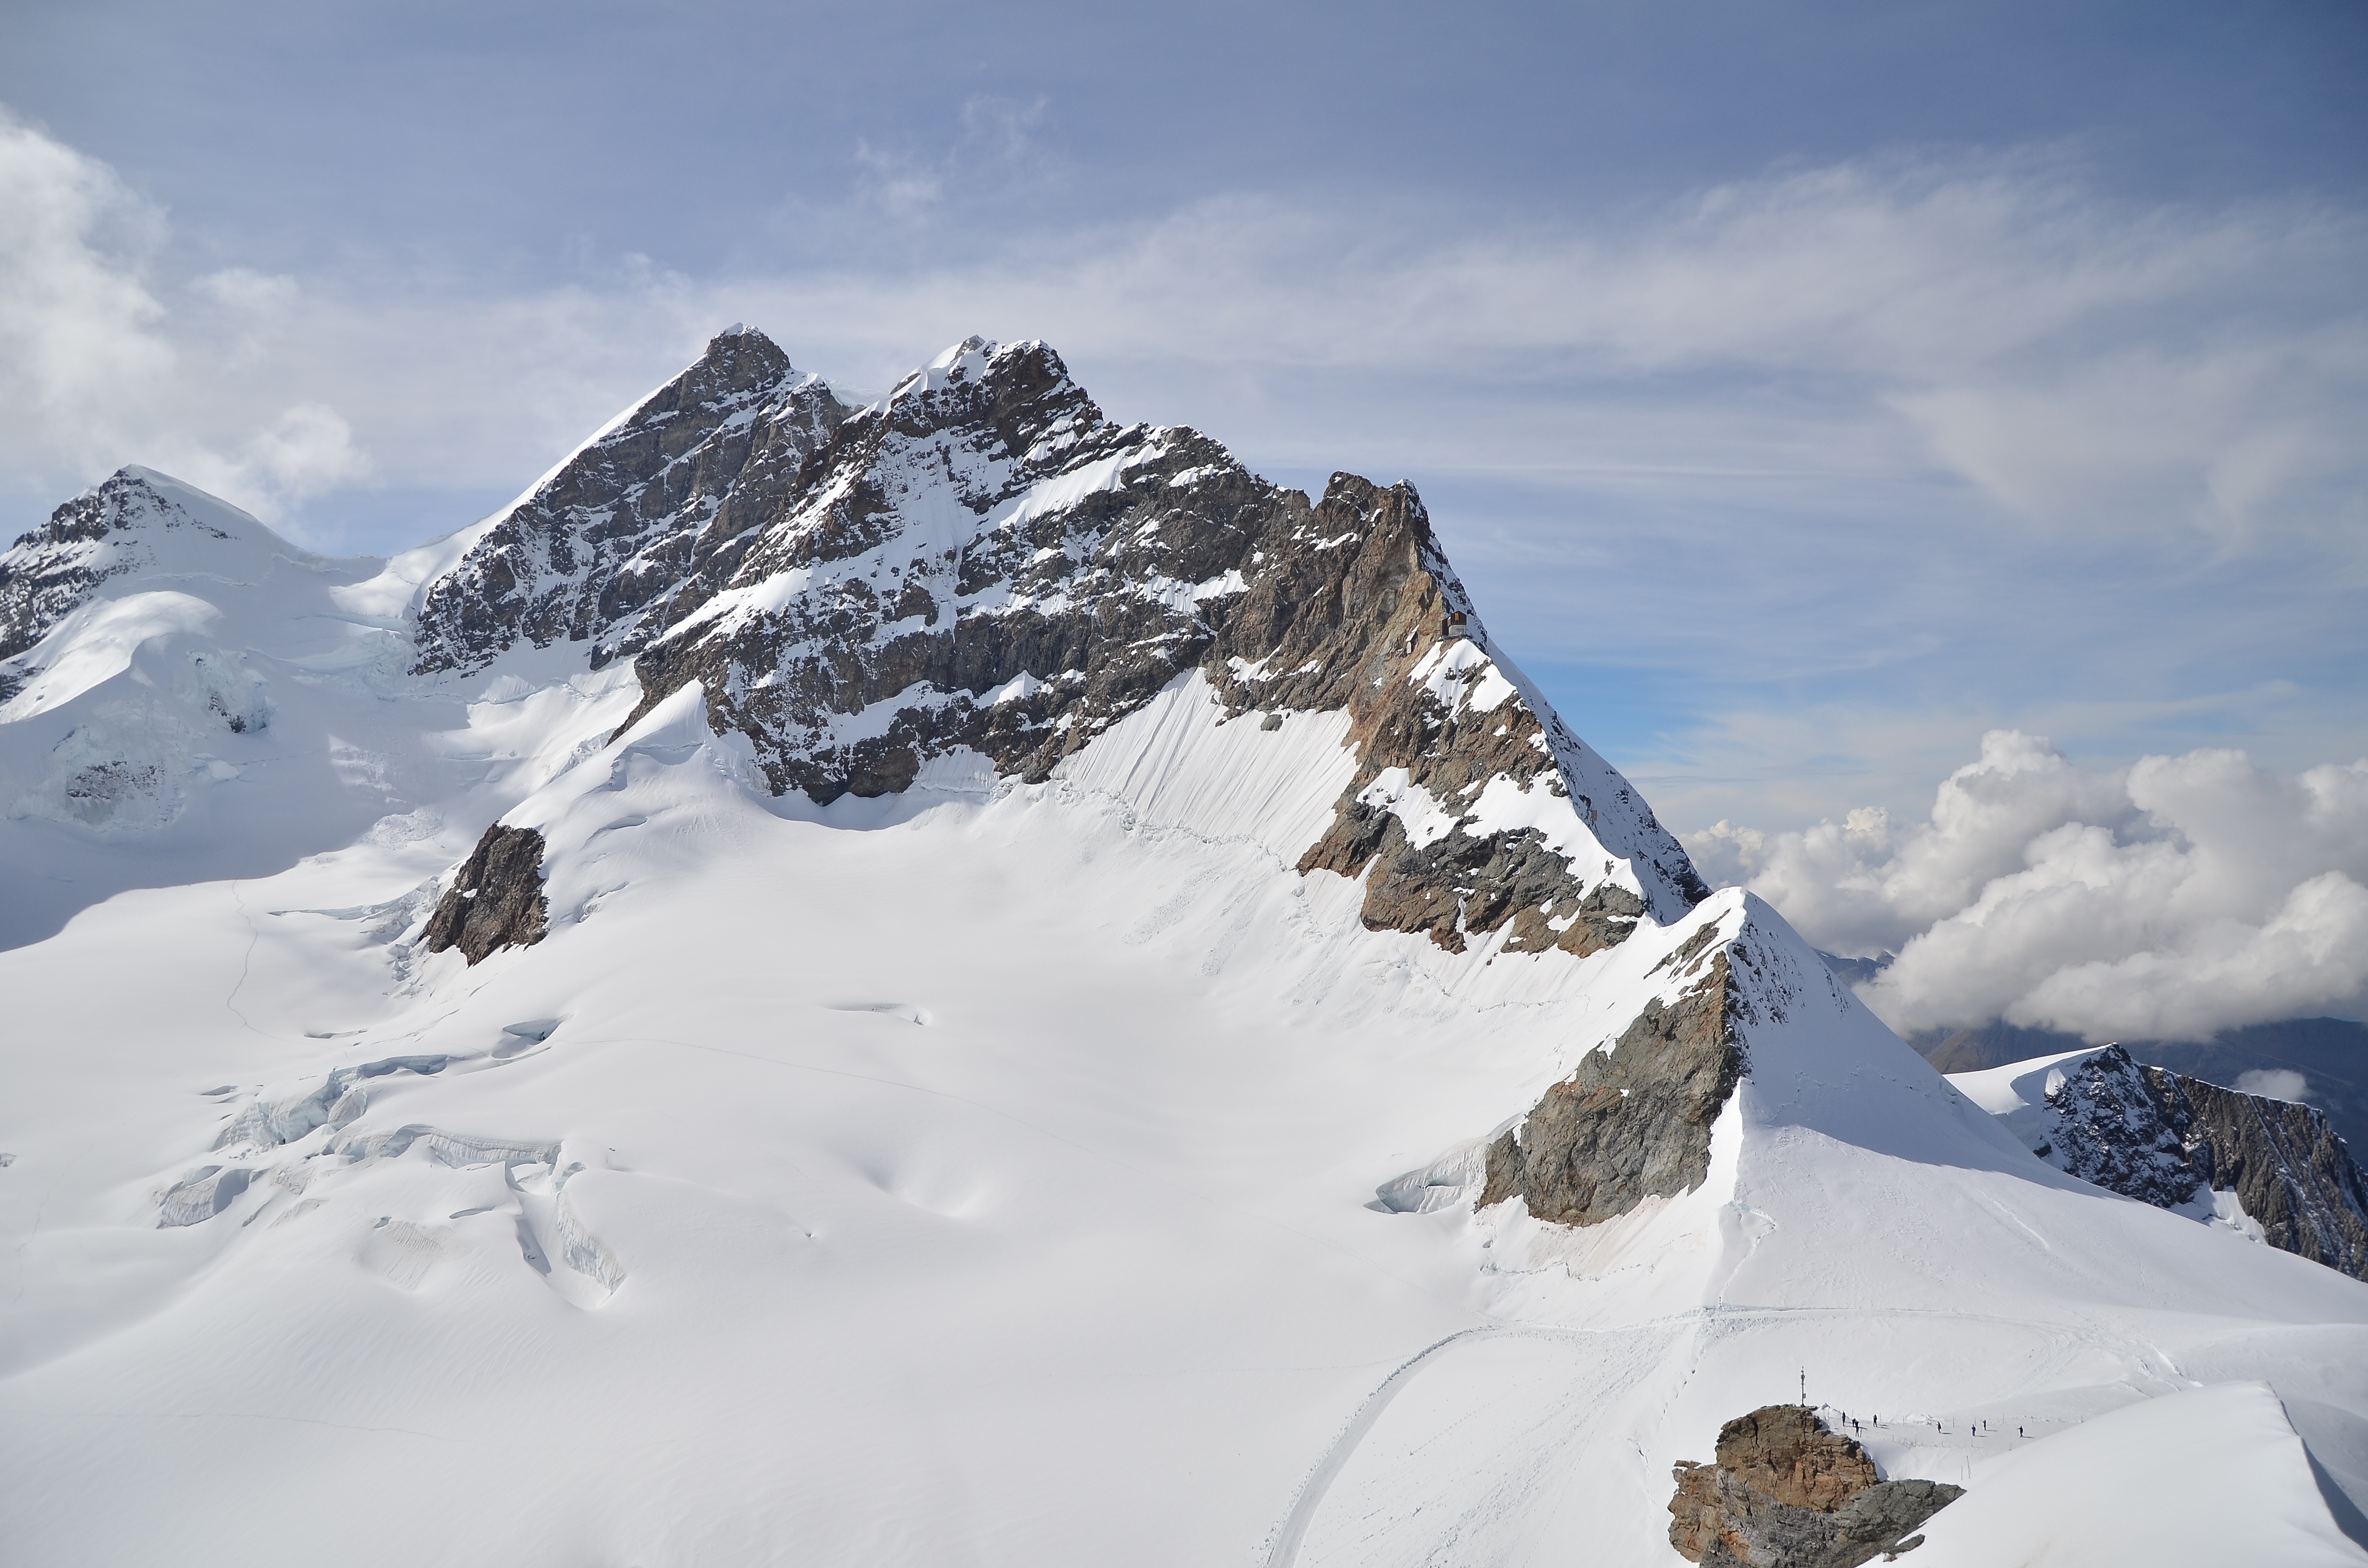
mountain, snow, winter, adventure, mountain range, weather, season, ridge, summit, snow mountain, mountaineering, sports, alps, switzerland, piste, landform, ski touring, mountain pass, jungfrau, ski mountaineering, geographical feature, mountainous landforms, geological phenomenon